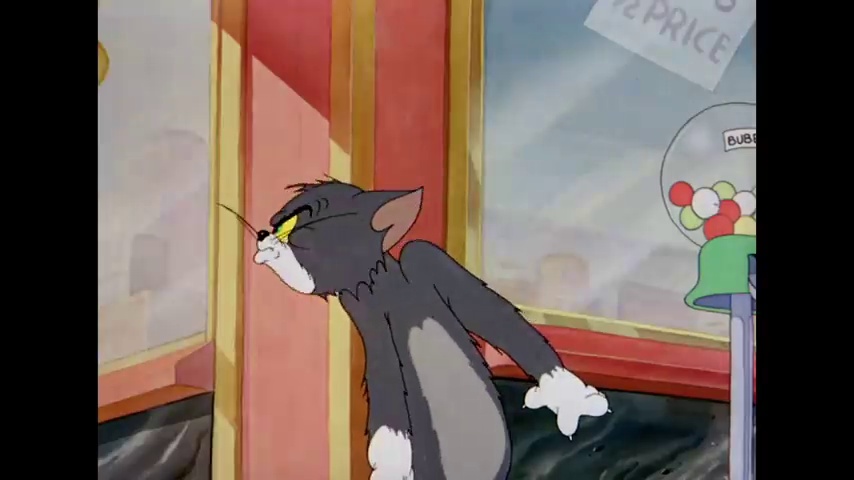
Portrait style: Cartoon Portrait